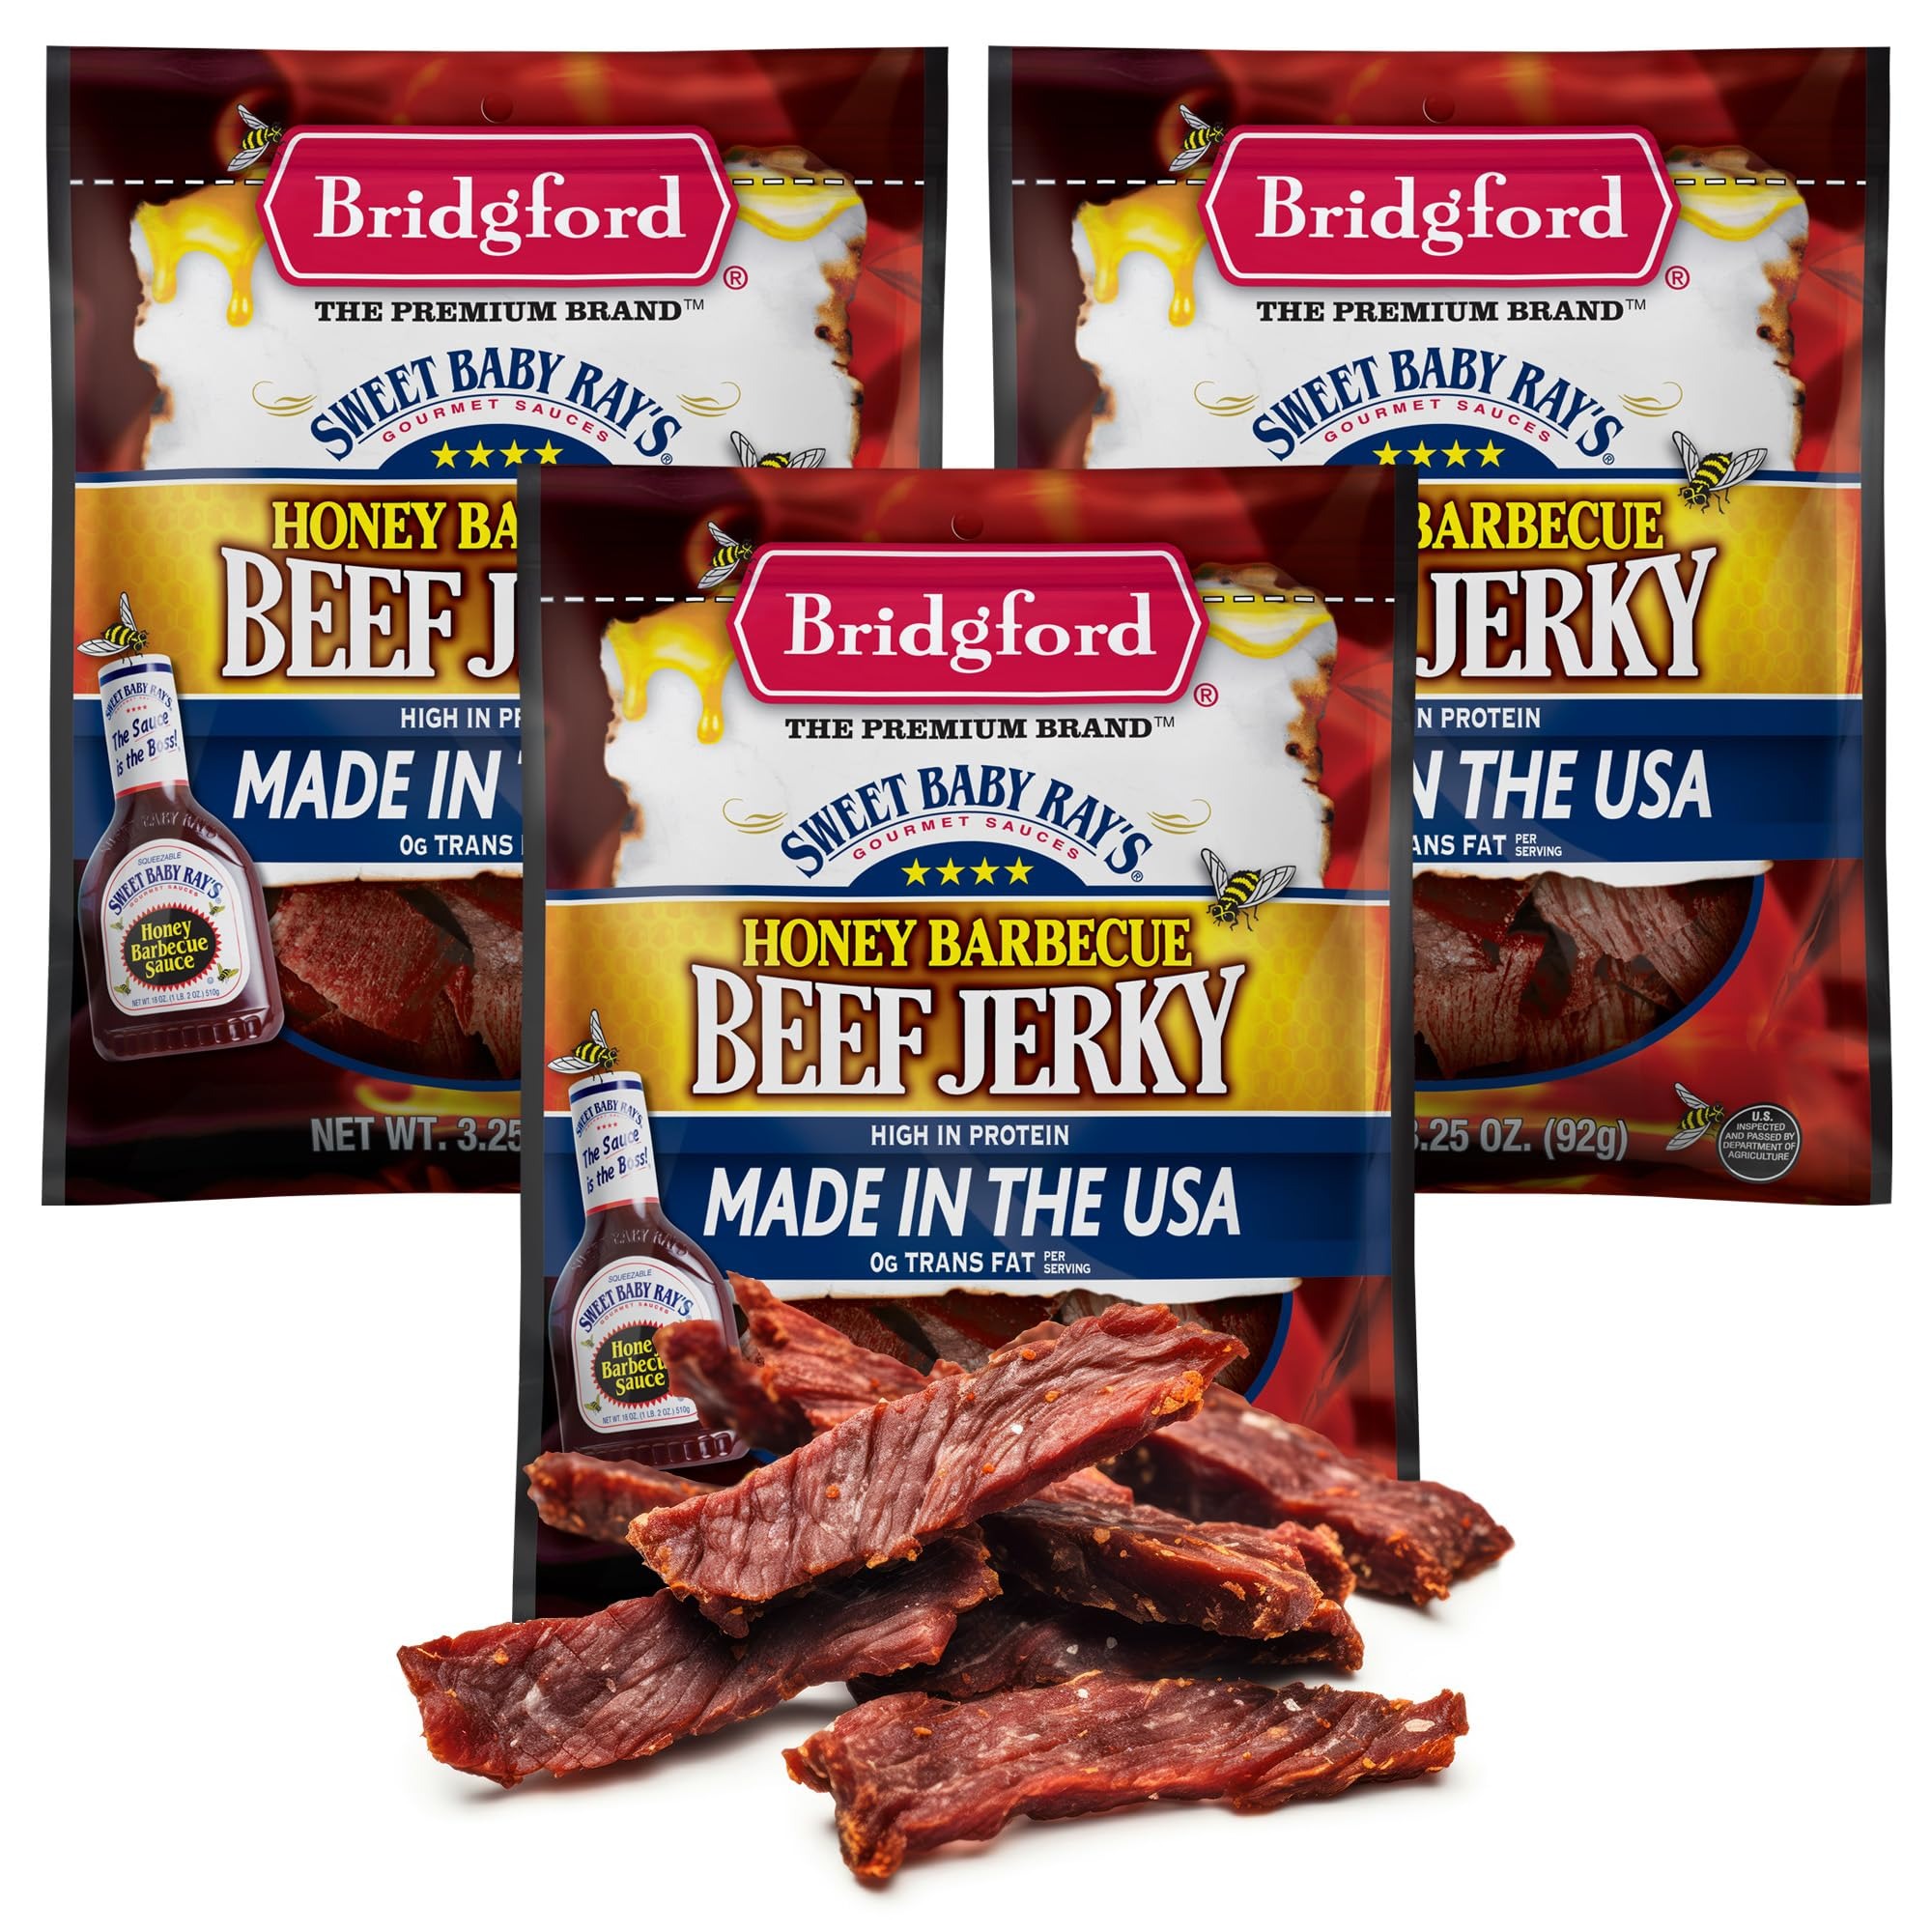
Item Name: Bridgford Sweet Baby Ray’s Beef Jerky Honey BBQ 3.25 oz Pack of 3 - High Protein Jerky for Midday Energy Boost or Post Workout Snack - Naturally Smoked Ready-to-Eat Meat Snacks for On the Go Snacking
Bullet Point 1: Delicious Flavor: Enjoy the irresistible taste of Sweet Baby Ray's signature honey barbecue sauce infused into every tender piece of beef jerky. Satisfy your cravings with our beef jerky snack packs and the authentic taste of signature barbecue sauce.
Bullet Point 2: Premium Ingredients: Made with care using premium beef and the finest ingredients, Bridgford Foods maintains a commitment to a unique rich taste in every pack of jerky. You can trust that you're getting a delectable snack made with real ingredients.
Bullet Point 3: Protein-Rich: Packed with protein, our honey barbecue beef jerky is a convenient and delicious way to fuel your day. Our healthy jerky makes an excellent choice for those seeking a ready-to-eat nutritious post-workout snack or a midday energy boost.
Bullet Point 4: Versatile: Whether you're craving a savory snack or want to add some flavor to your favorite meal, our honey barbecue beef jerky is a great choice for all occasions. Use it as a standalone snack or incorporate it into recipes for an extra punch of flavor.
Bullet Point 5: Trusted Brand: Bridgford Foods has a reputation for delivering nutritious meat snacks customers love. With our honey barbecue beef jerky, you can trust you are getting a product from a brand that prioritizes taste, quality, and customer satisfaction.
Value: 9.75
Unit: Ounce

Price: 3.94